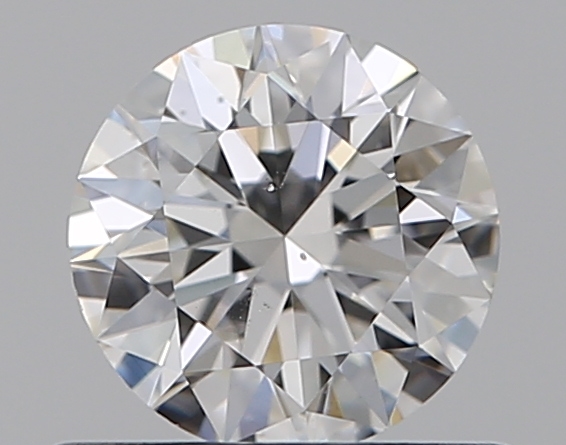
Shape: round
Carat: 0.5
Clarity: VS2
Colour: G
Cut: EX
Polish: EX
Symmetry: EX
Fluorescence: F
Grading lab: GIA
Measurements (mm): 5.07 x 5.1 x 3.15